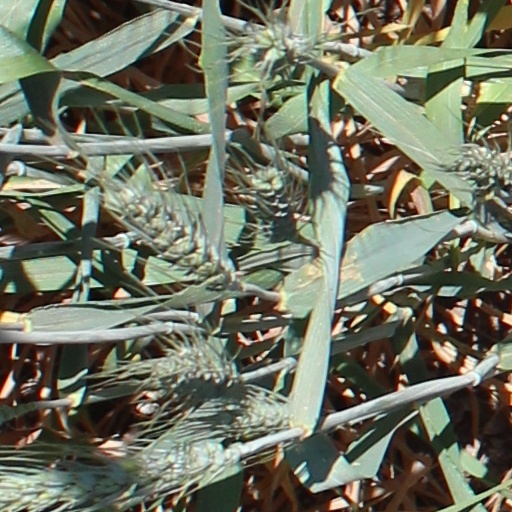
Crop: wheat